Cristóvão da Gama

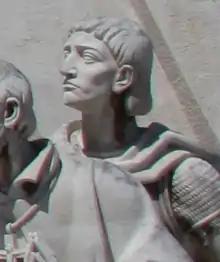
Effigy of Cristóvão da Gama in the Padrão dos Descobrimentos, in Lisbon, Portugal

Cristóvão da Gama ( 1516 – 29 August 1542), anglicised as Christopher da Gama, was a Portuguese military commander who led a Portuguese army of 400 musketeers to assist Ethiopia that faced Islamic Jihad from the Adal Sultanate led by Imam Ahmad ibn Ibrahim al-Ghazi. He was the son of explorer Vasco da Gama.